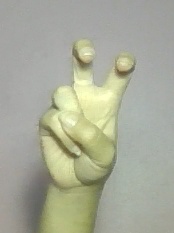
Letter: toot